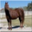
Label: horse